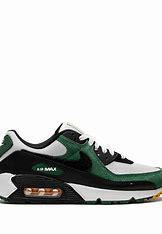
Brand: Nike
Model: Air Max 90 Sale